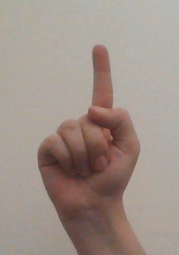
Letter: bb